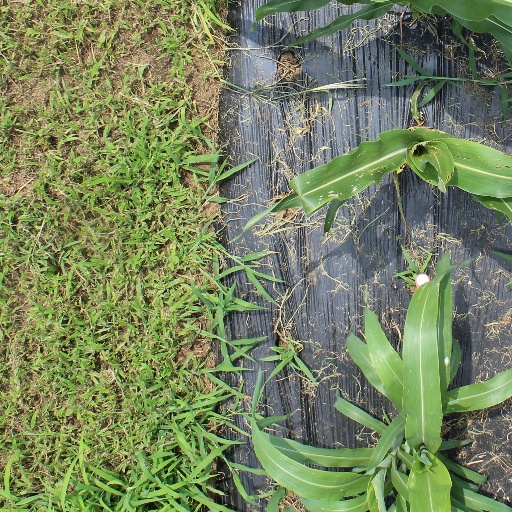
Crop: sorghum